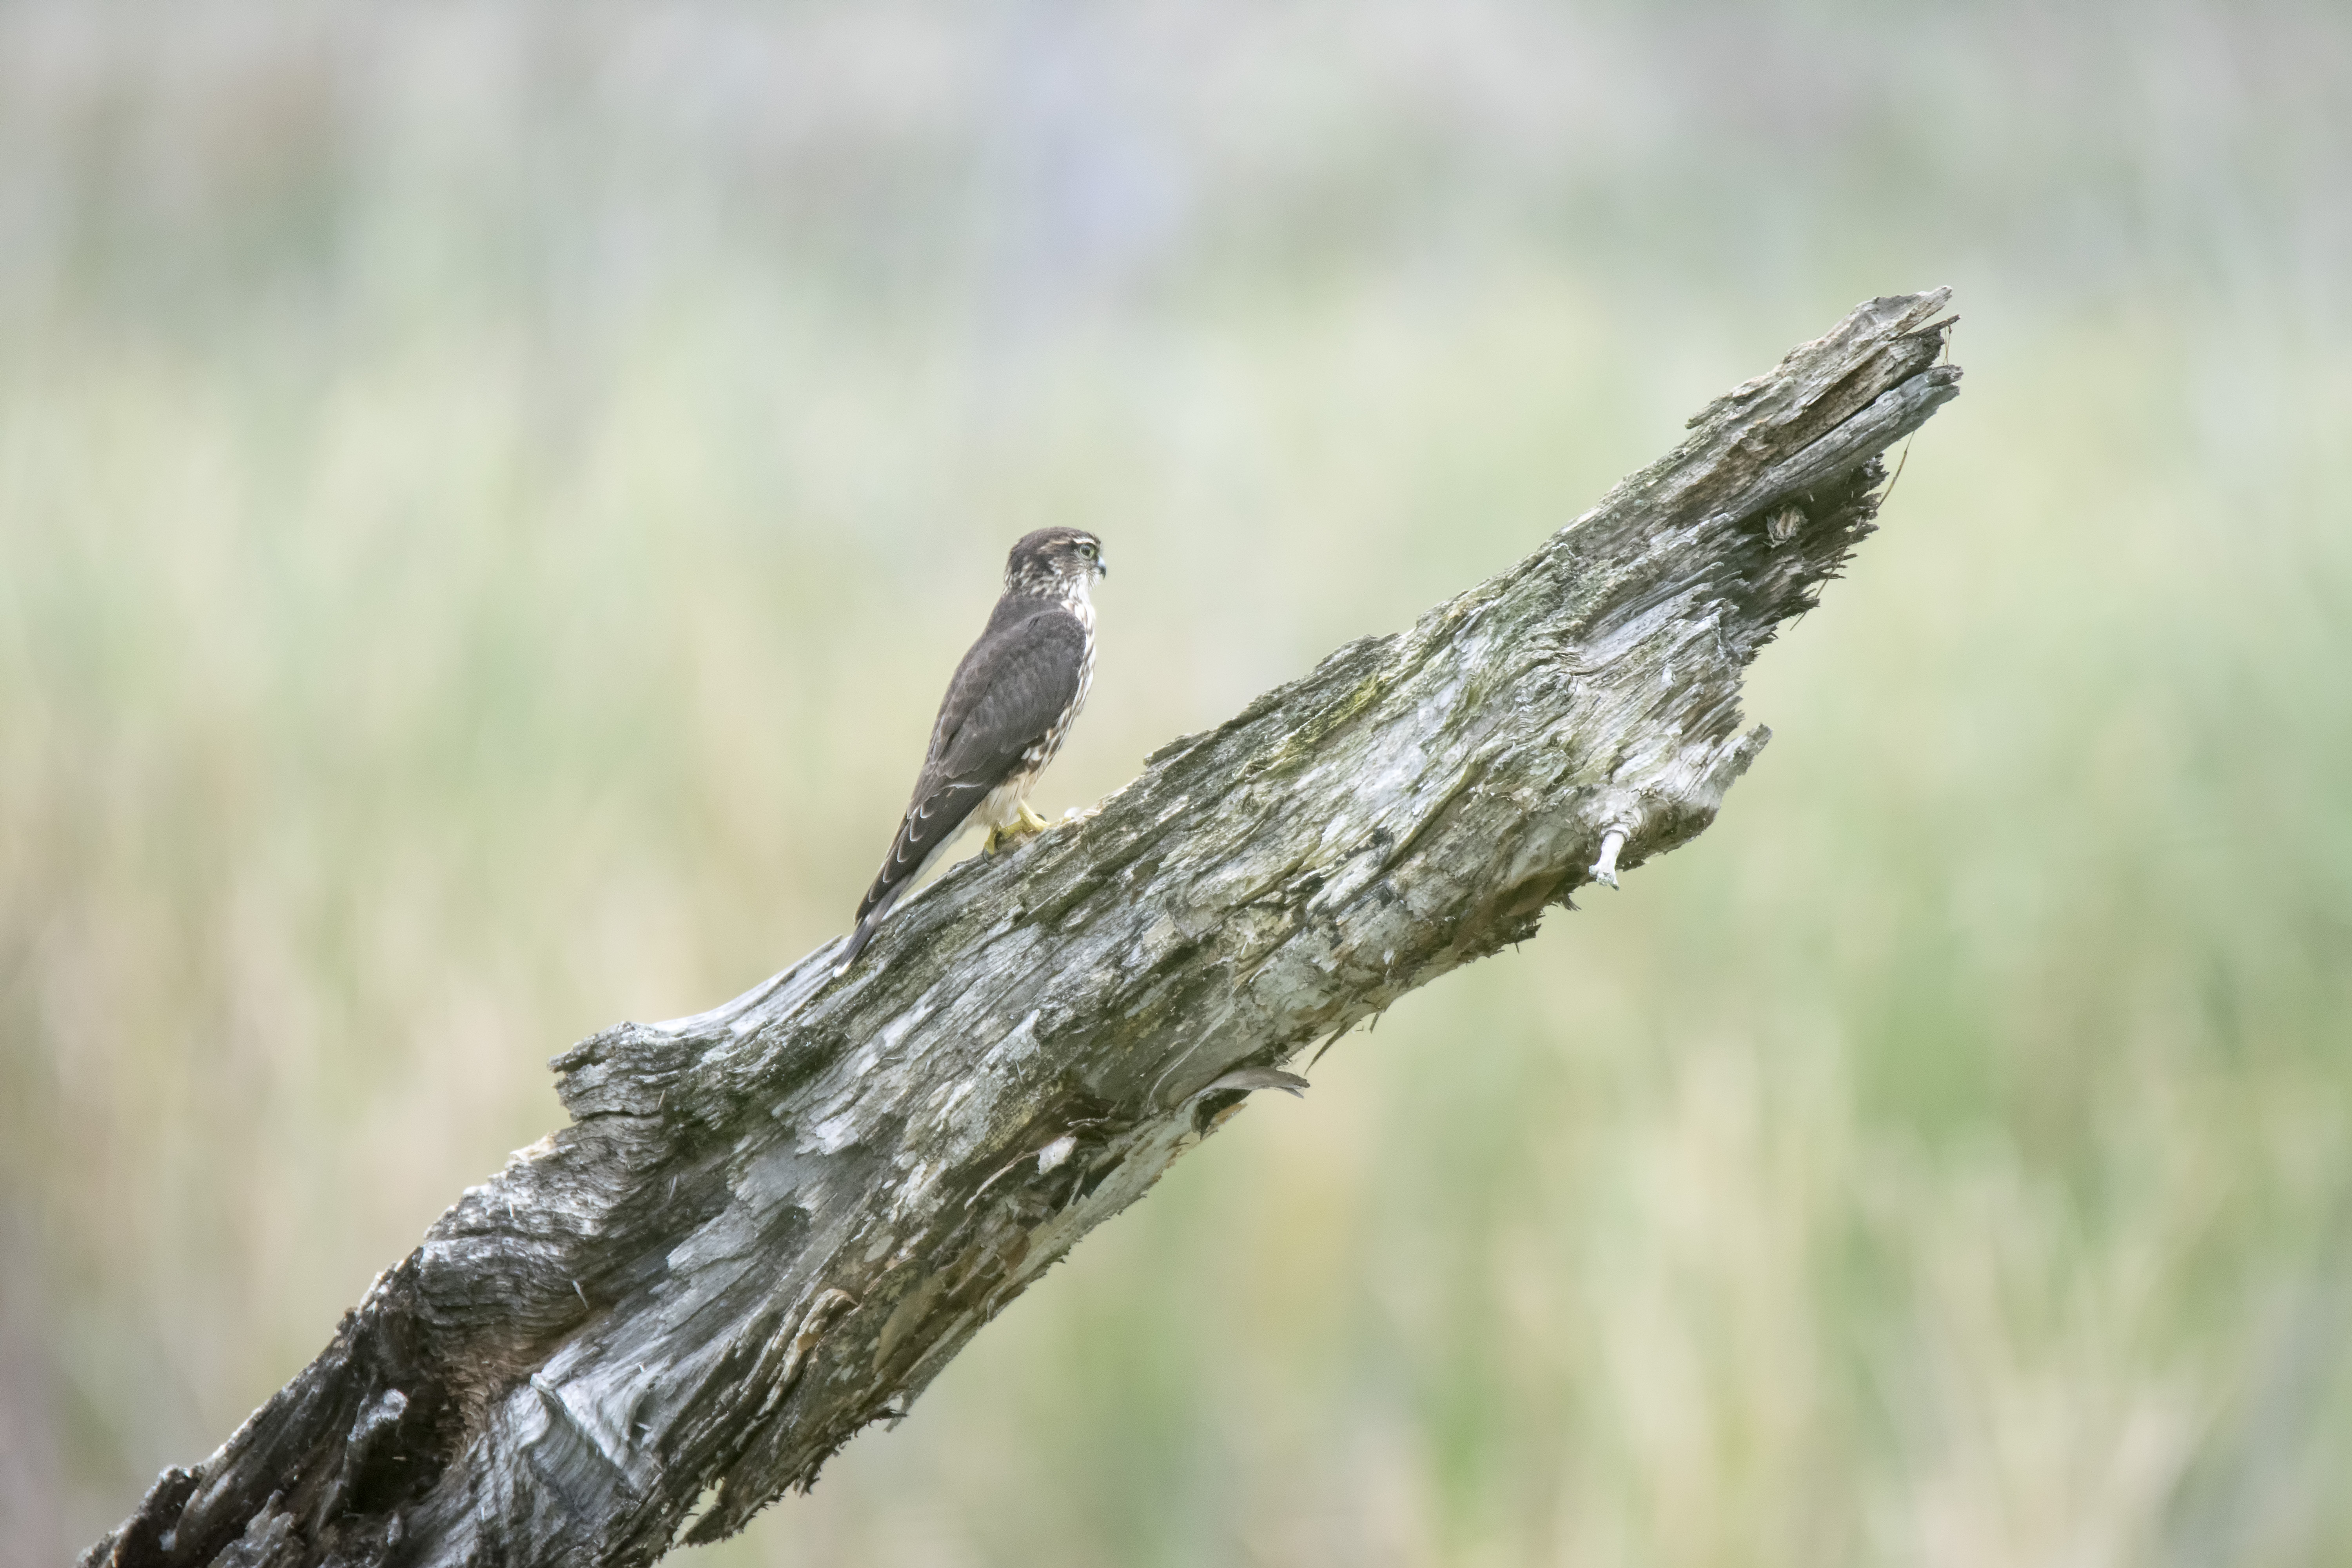
nature, branch, bird, wing, wildlife, fauna, bird of prey, close up, canada, vertebrate, quebec, vulture, sherbrooke, oiseau, faucon, merillon, merlin, perching bird